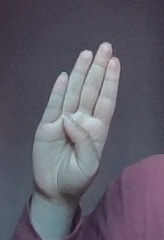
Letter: kaaf